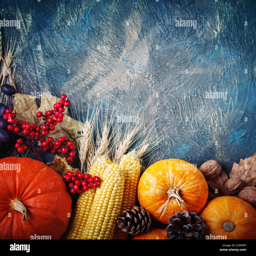
the table , decorated with vegetables and fruits .